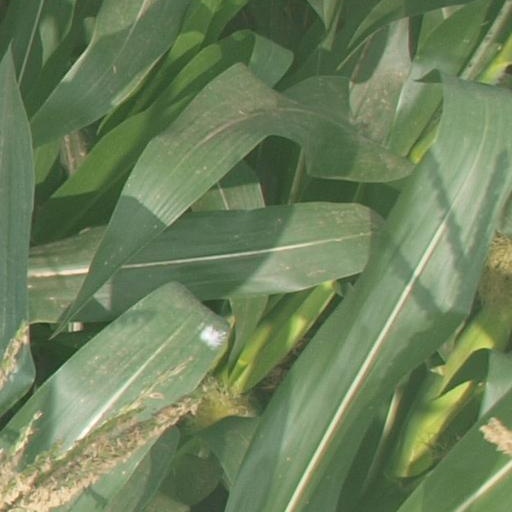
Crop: maize; corn